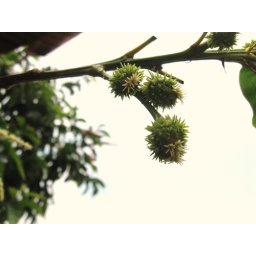
female American chestnut flowers on backcross tree in Meadowview, Virginia.